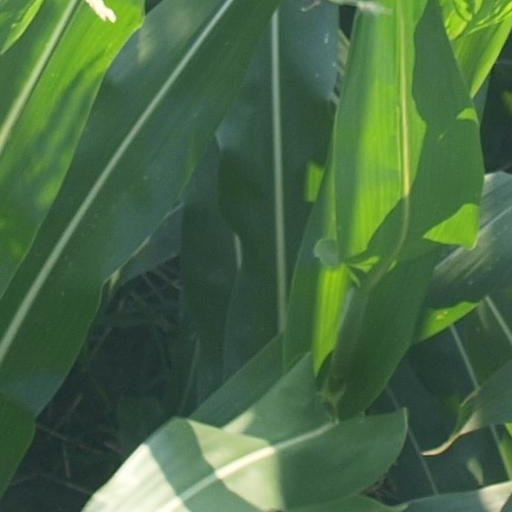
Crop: maize; corn